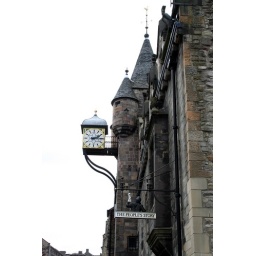
Interesting sign and clock with turrets in the background